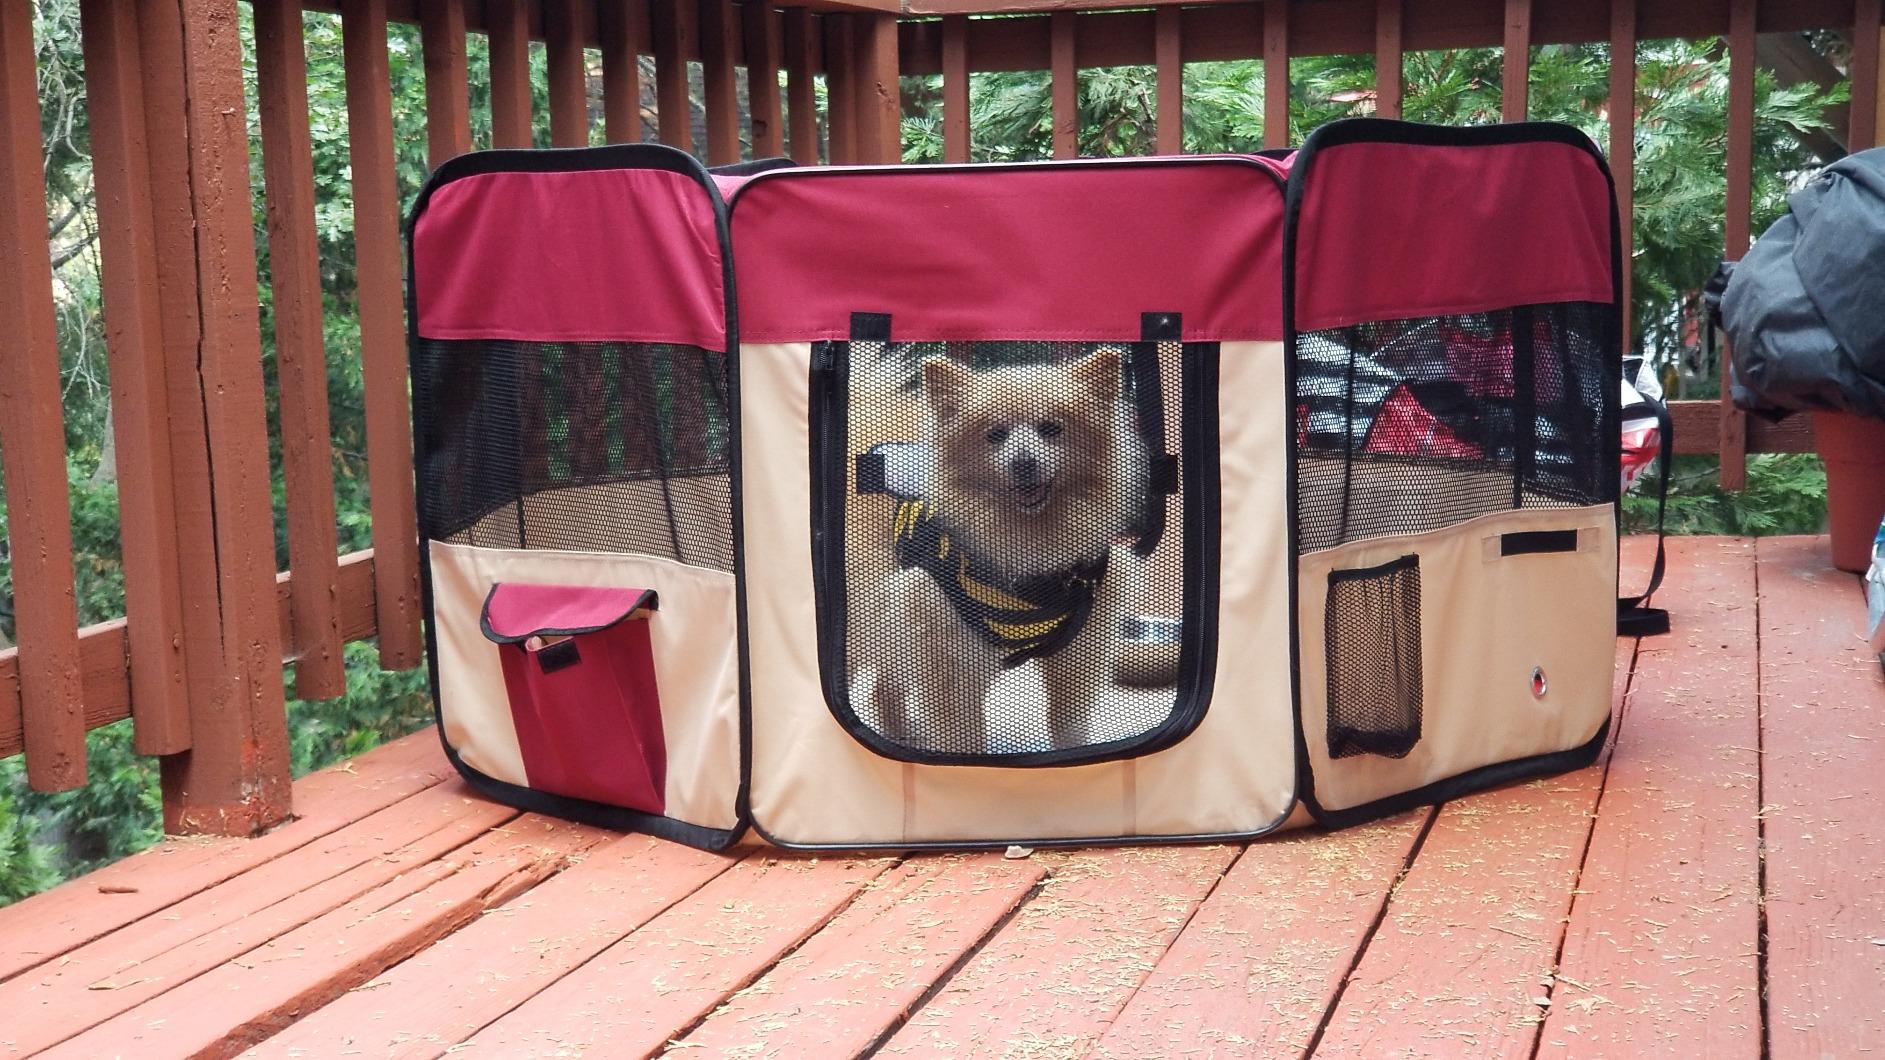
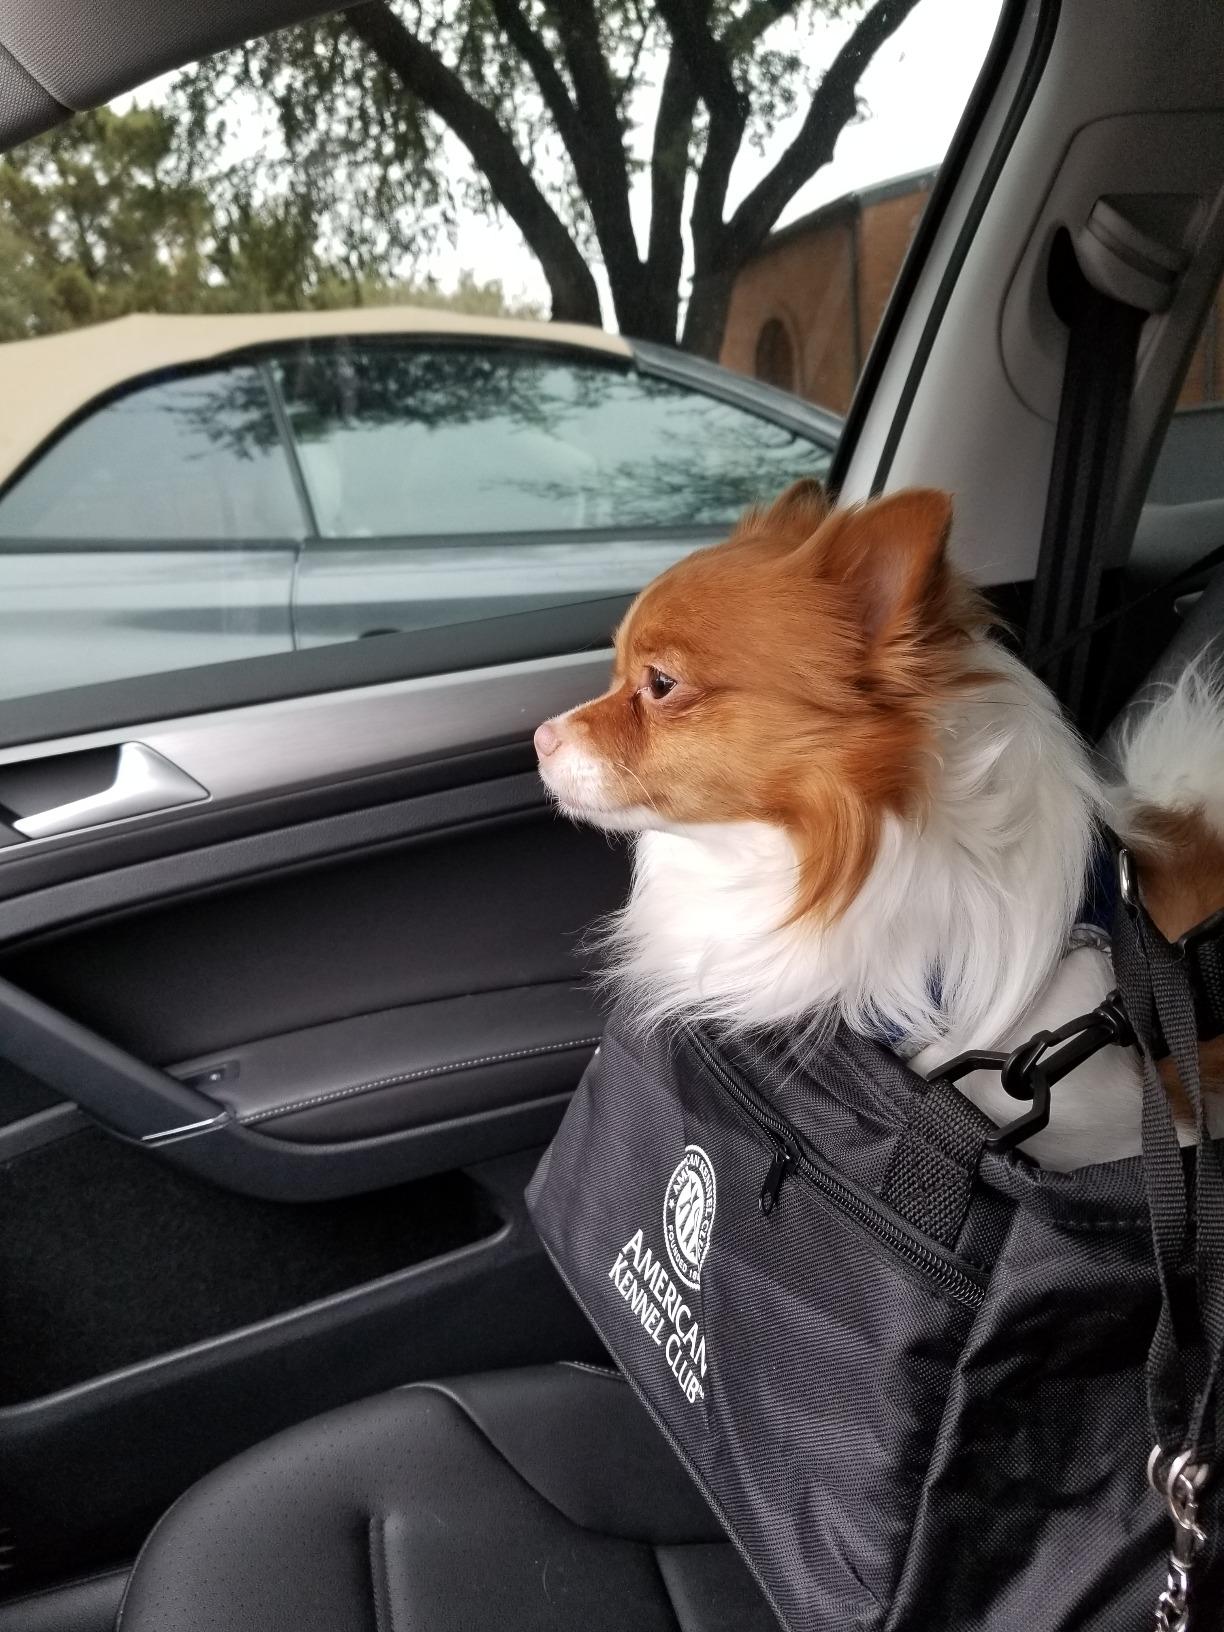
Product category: items_kennel
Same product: no